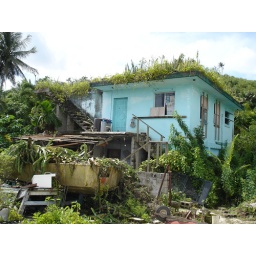
a house with the roof completely taken over by the jungle encroaching from behind